Rock hyrax midden

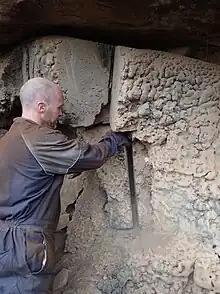
Sampling a rock hyrax midden from the Gifberg Pass, Western Cape, South Africa

A rock hyrax midden is a stratified accumulation of fecal pellets and a brown amber-like a urinary product known as hyraceum excreted by the rock hyrax and closely related species.